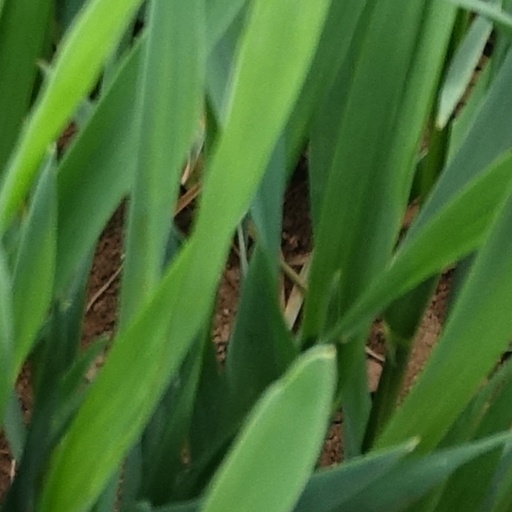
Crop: wheat